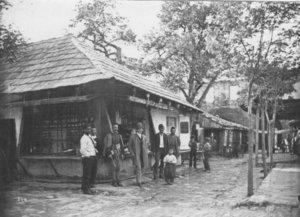
Ada Kaleh, nom qui signifie en turc « île fortifiée » était une petite île située dans le Danube, au niveau des Portes de Fer, nommée Oršovostrvo en serbe, Insula Orșovei en roumain et Uj-Orsova sziget en hongrois. Elle se situait à environ 3 km en aval d'Orșova et mesurait 1,75 km sur 0,5.